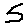
Label: 5